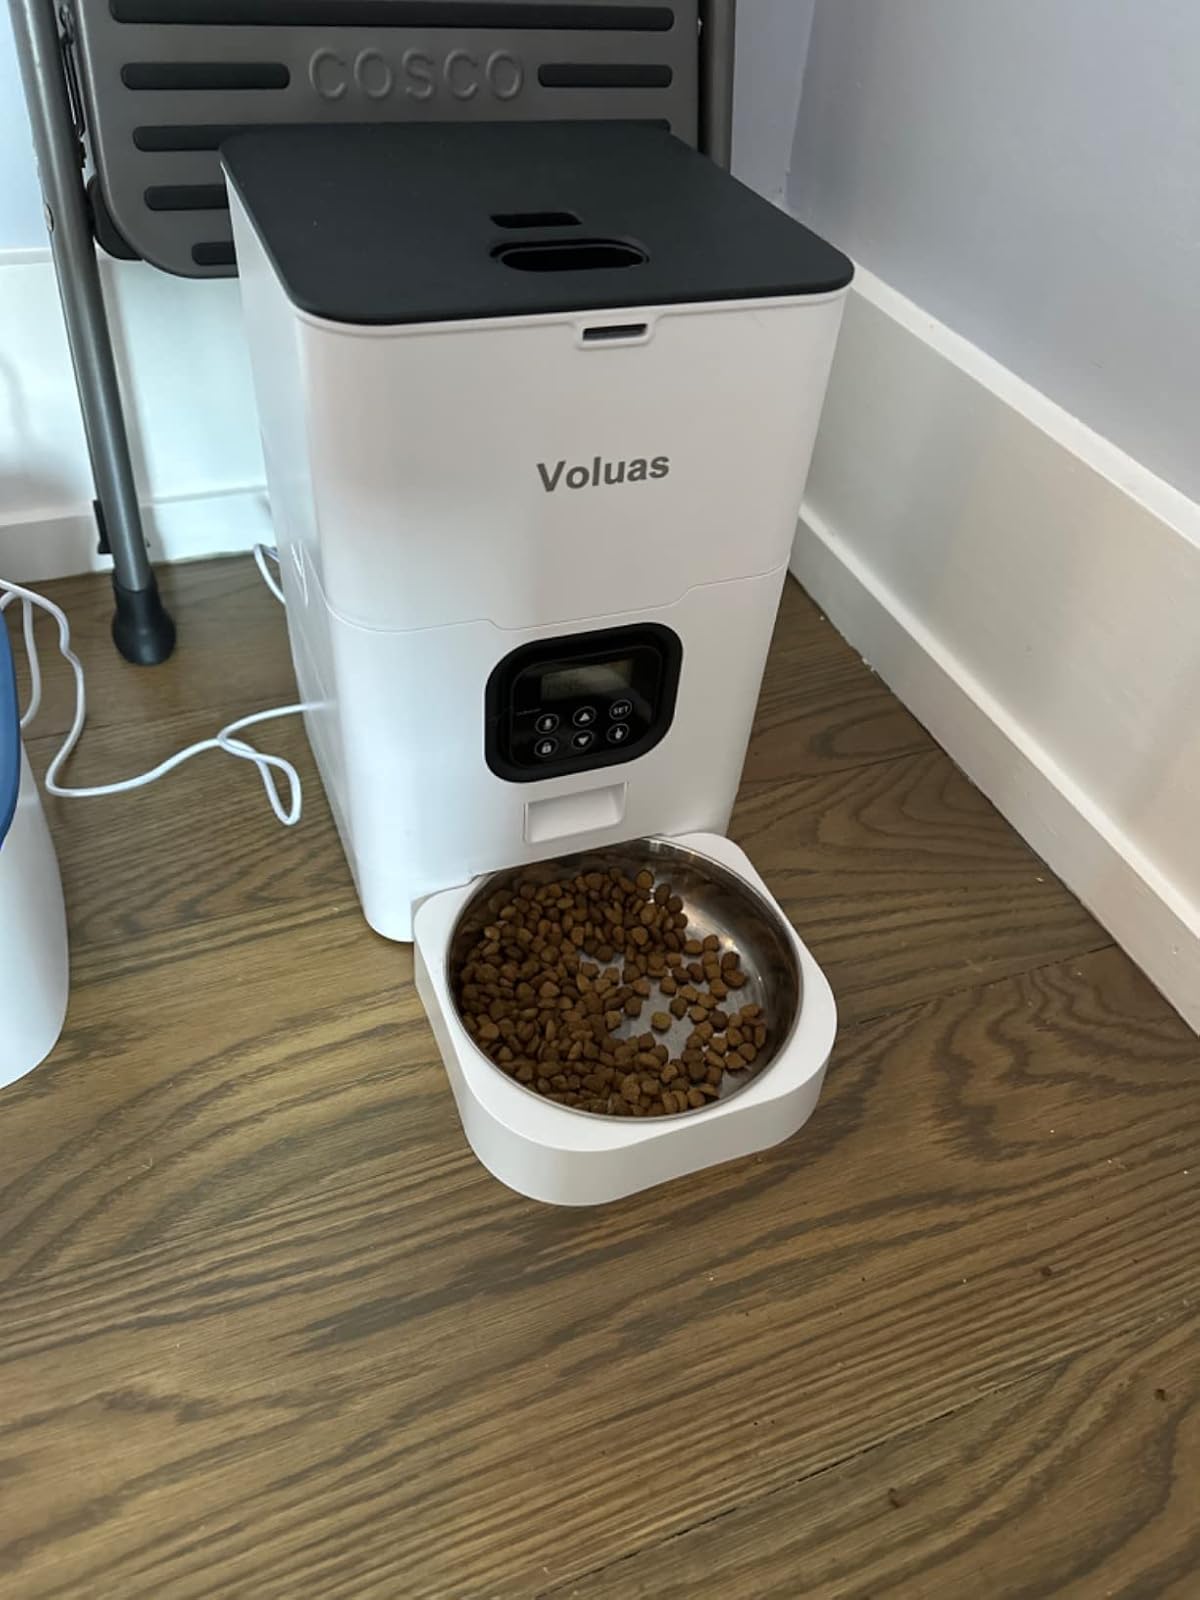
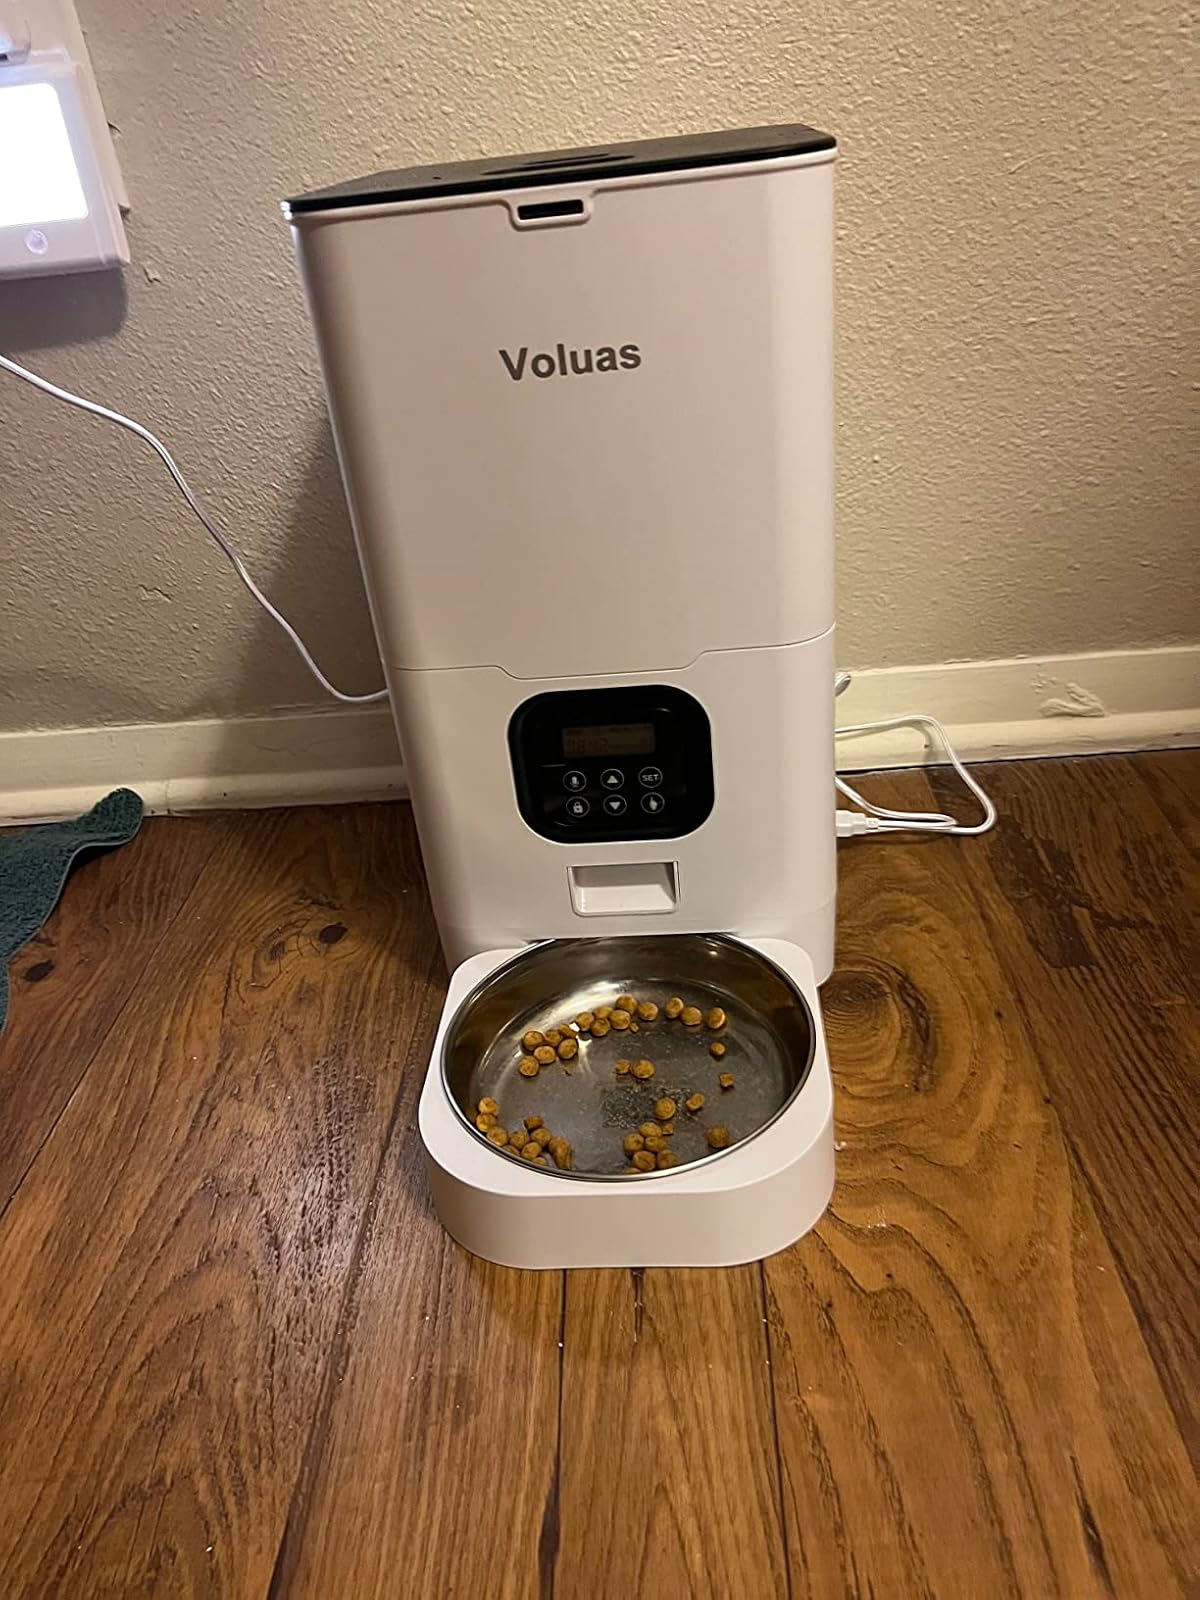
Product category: items_feeder
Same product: yes